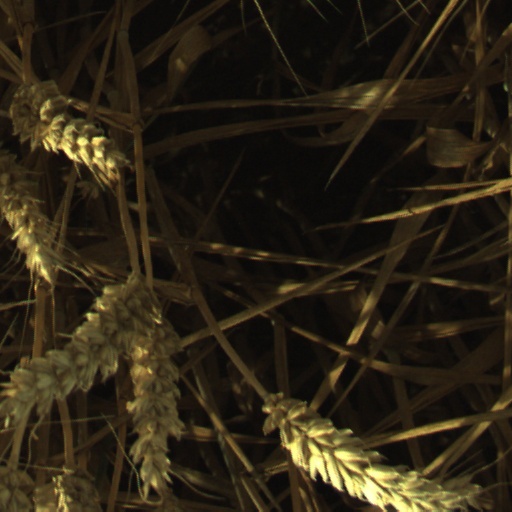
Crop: wheat